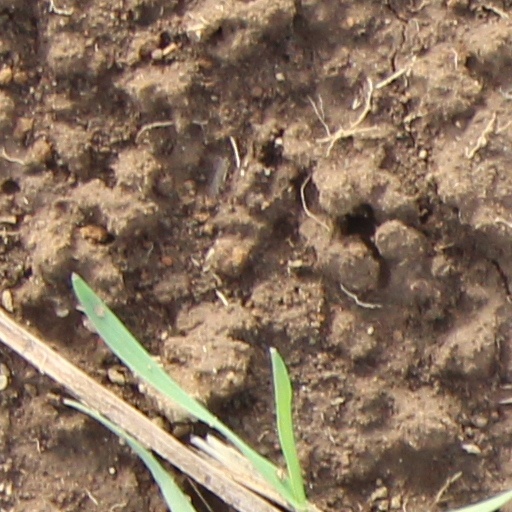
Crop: wheat